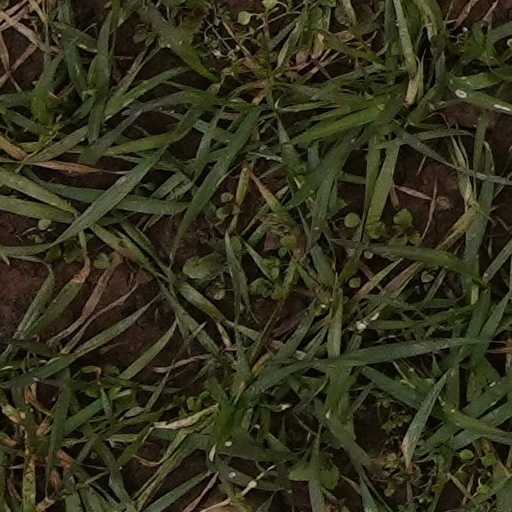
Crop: wheat